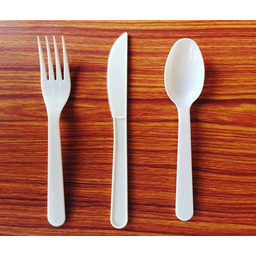
Label: plastic